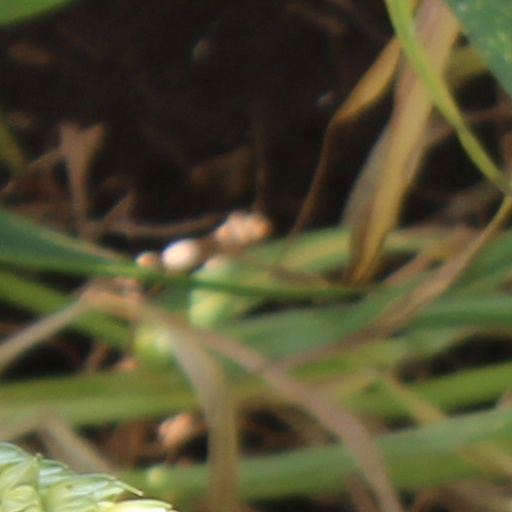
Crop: wheat